Ernesto Herrera (playwright)

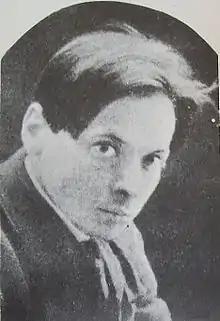
Ernesto Herrera

Ernesto Herrera (1889–1917) was a Uruguayan playwright, short story writer and journalist.